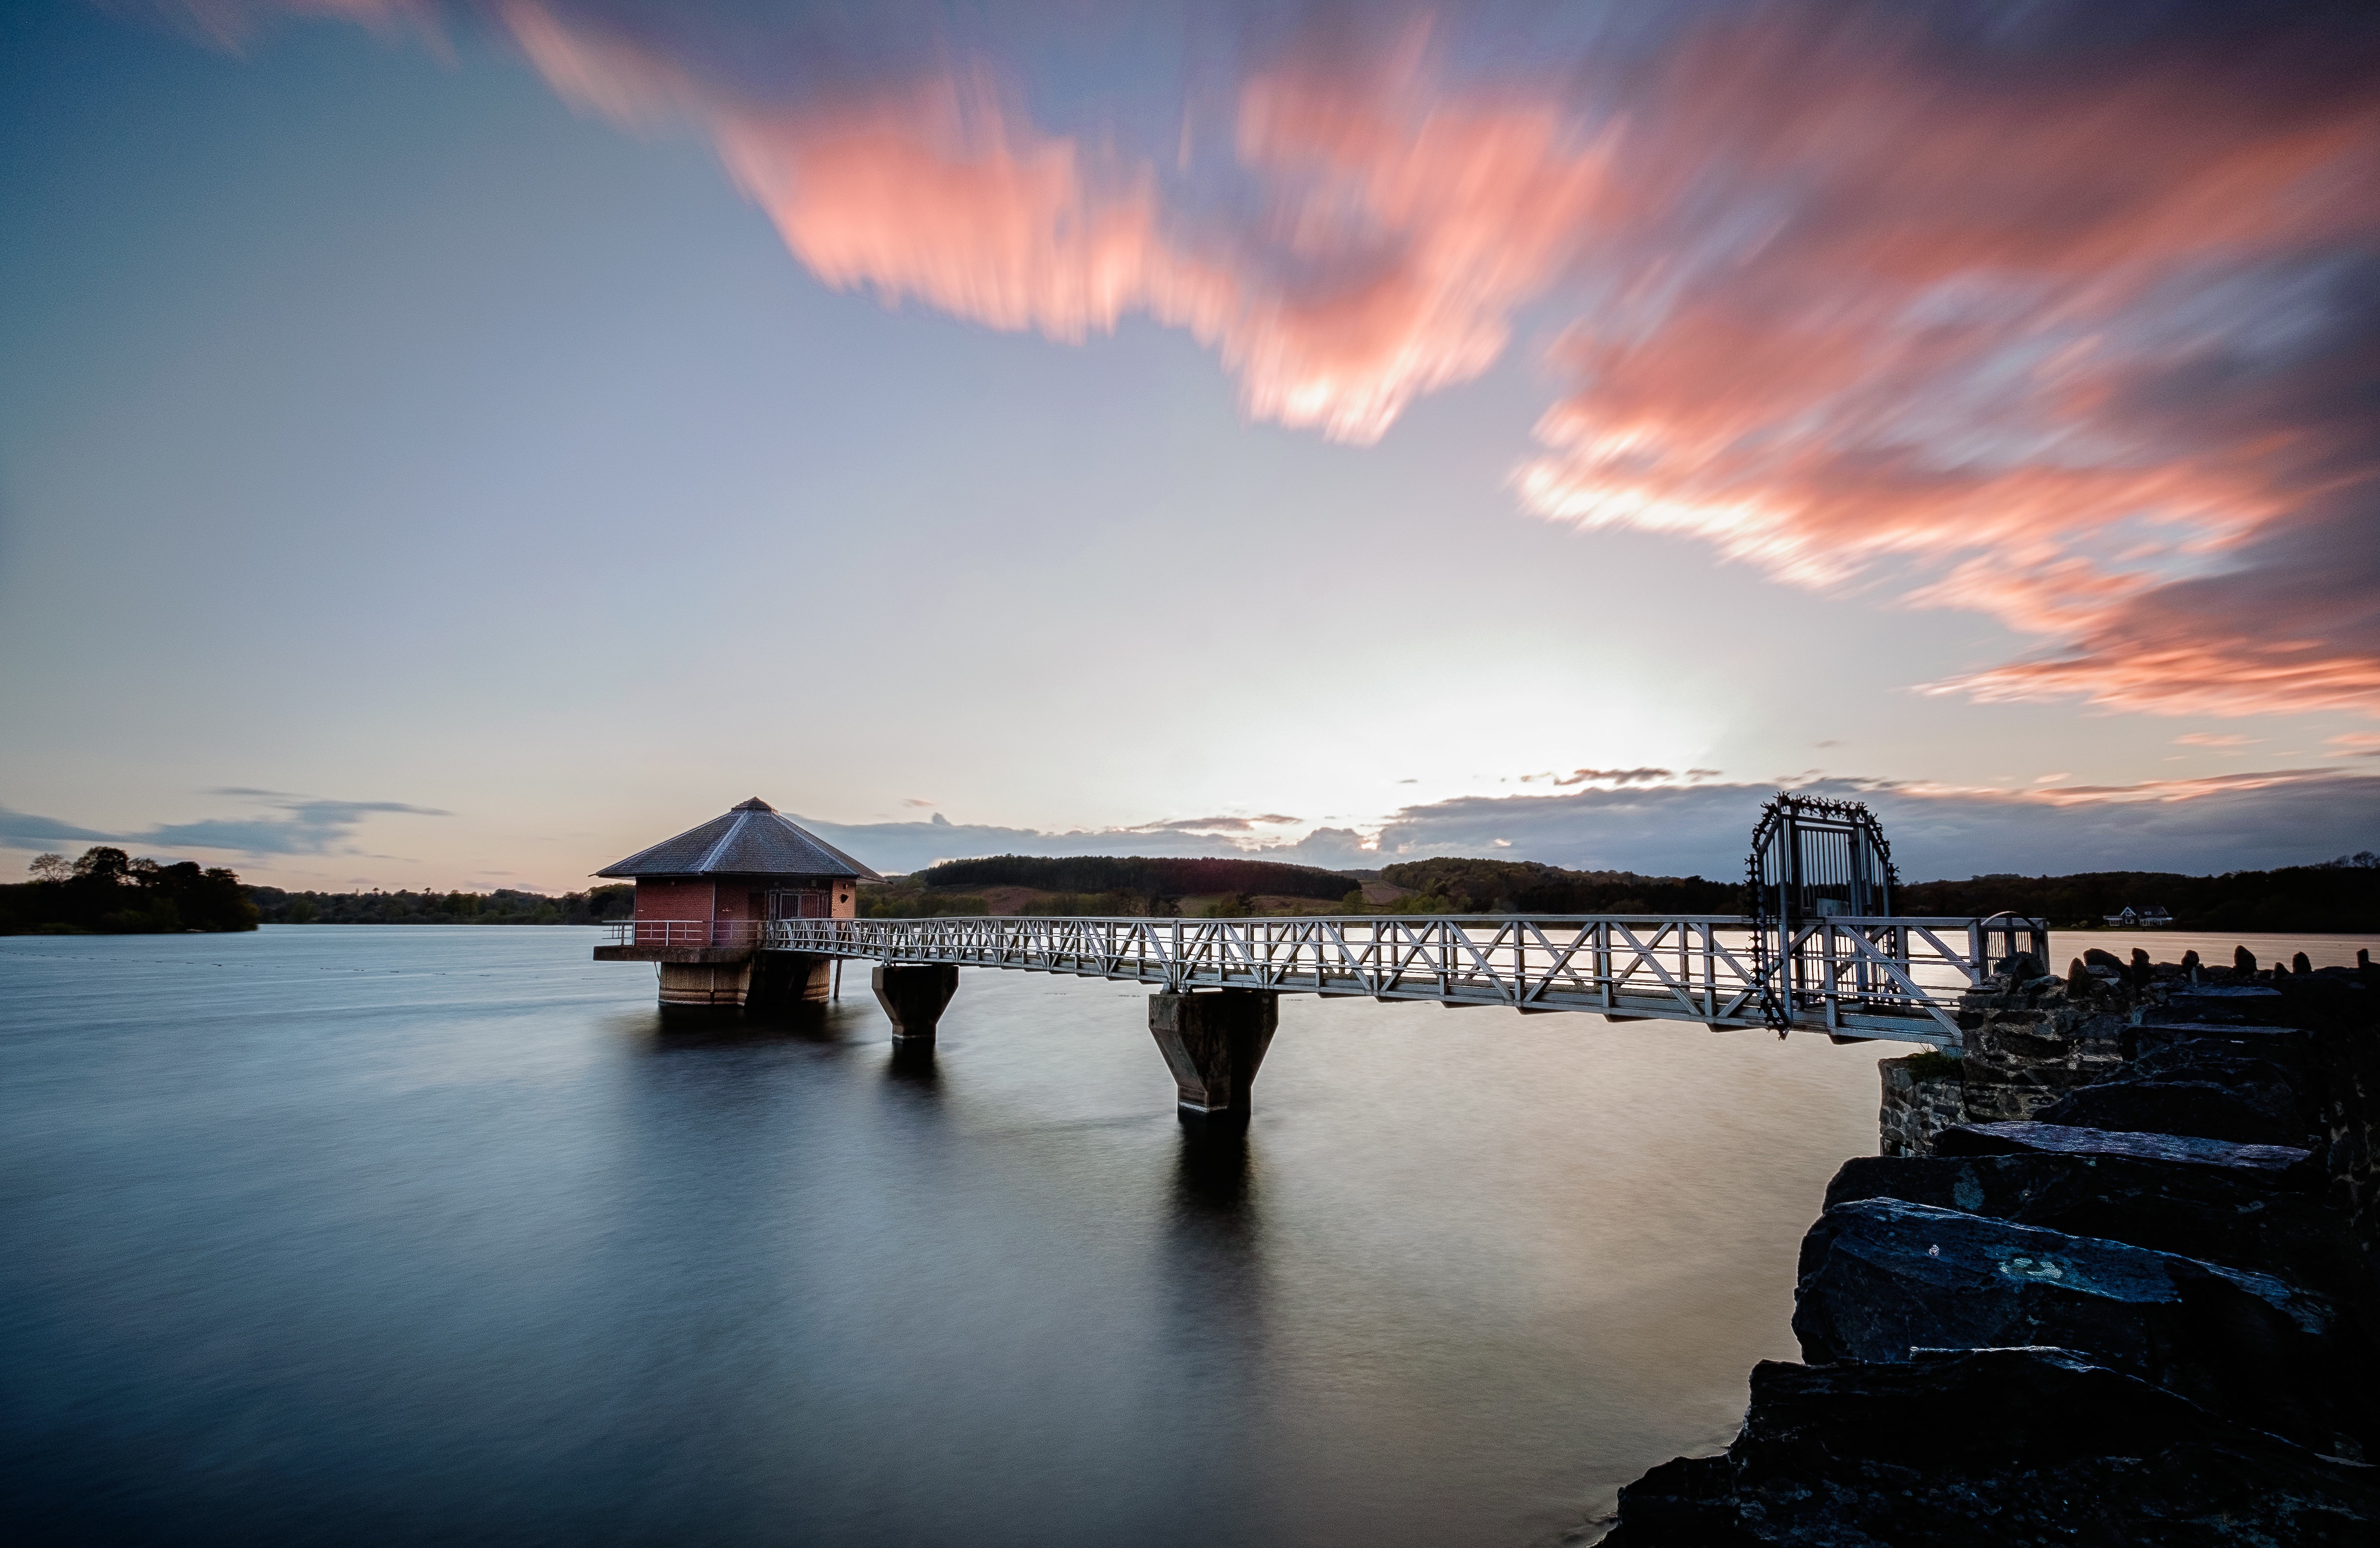
sea, coast, ocean, horizon, cloud, sky, sunrise, sunset, sunlight, morning, shore, wave, dawn, pier, dusk, evening, reflection, bay, body of water